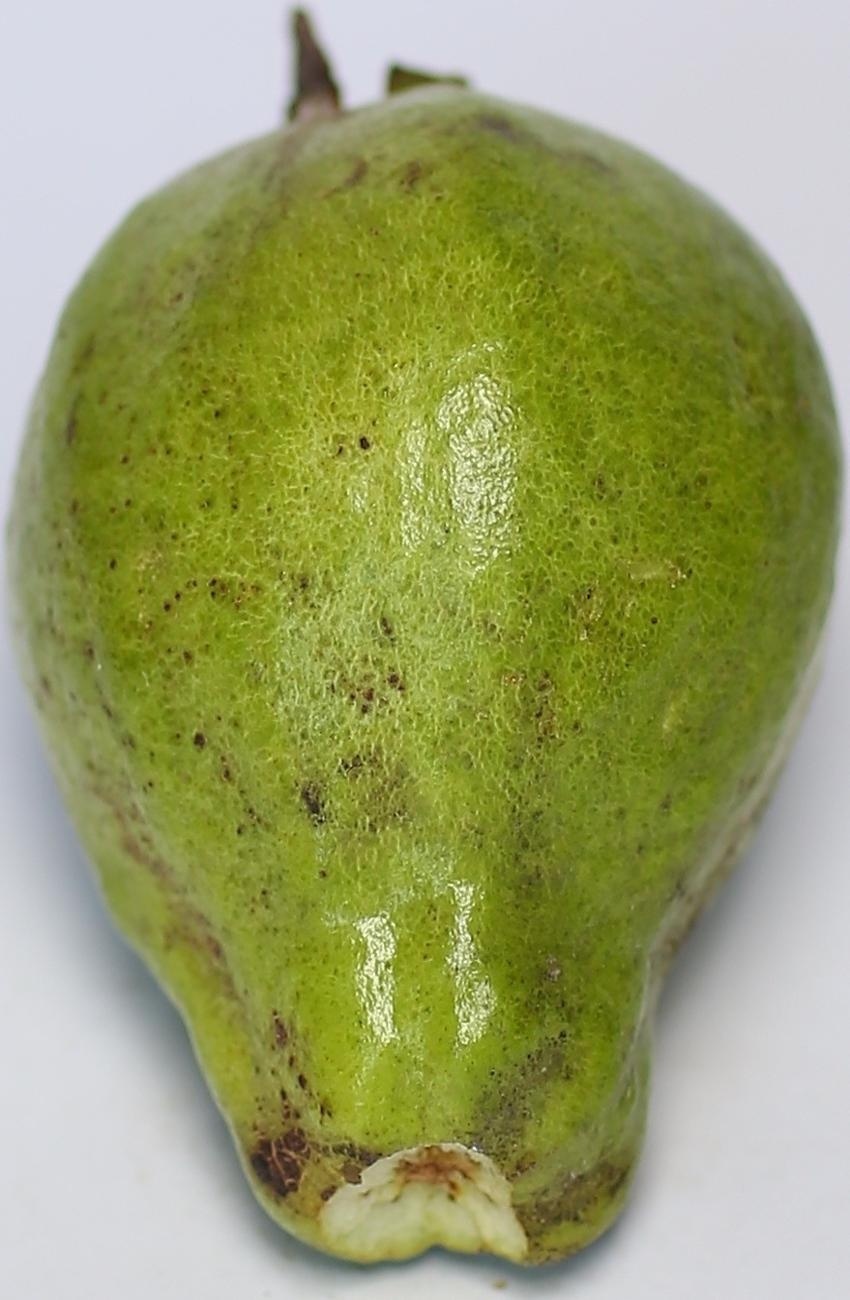
Maturity: green
Variety: local-sindhi